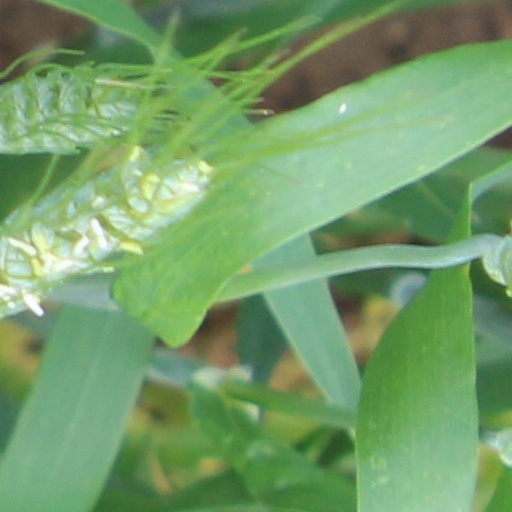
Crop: wheat